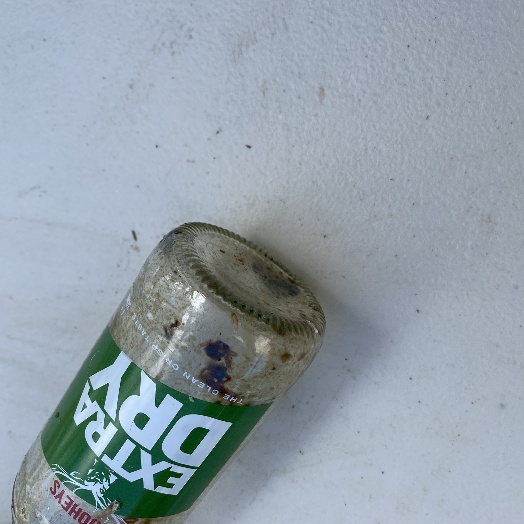
Label: Glass